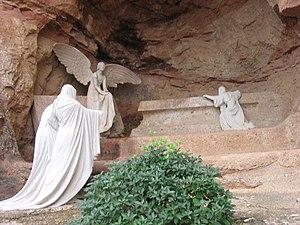
Le Rosaire monumental de Montserrat est un ensemble d'œuvres sculptées sur des thèmes religieux situés sur le chemin qui conduit du Monastère à la grotte où l'on trouva la sculpture de la Vierge en 880.